Johannes Valentinus Andreae

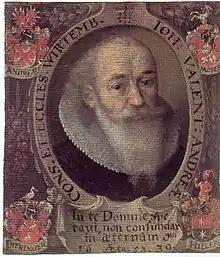
Johannes Valentinus Andreae

Johannes Valentinus Andreae (17 August 1586 – 27 June 1654), a.k.a. Johannes Valentinus Andreä or Johann Valentin Andreae, was a German theologian, who claimed to be the author of an ancient text known as the "Chymische Hochzeit Christiani Rosencreutz anno 1459" (published in 1616, Strasbourg; in English "Chymical Wedding of Christian Rosenkreutz in 1459"). This became one of the three founding works of Rosicrucianism, which was both a legend and a fashionable cultural phenomenon across Europe in this period.